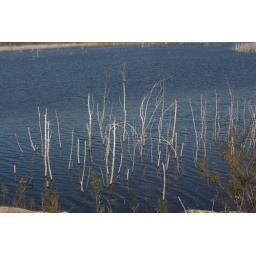
White trees in blue